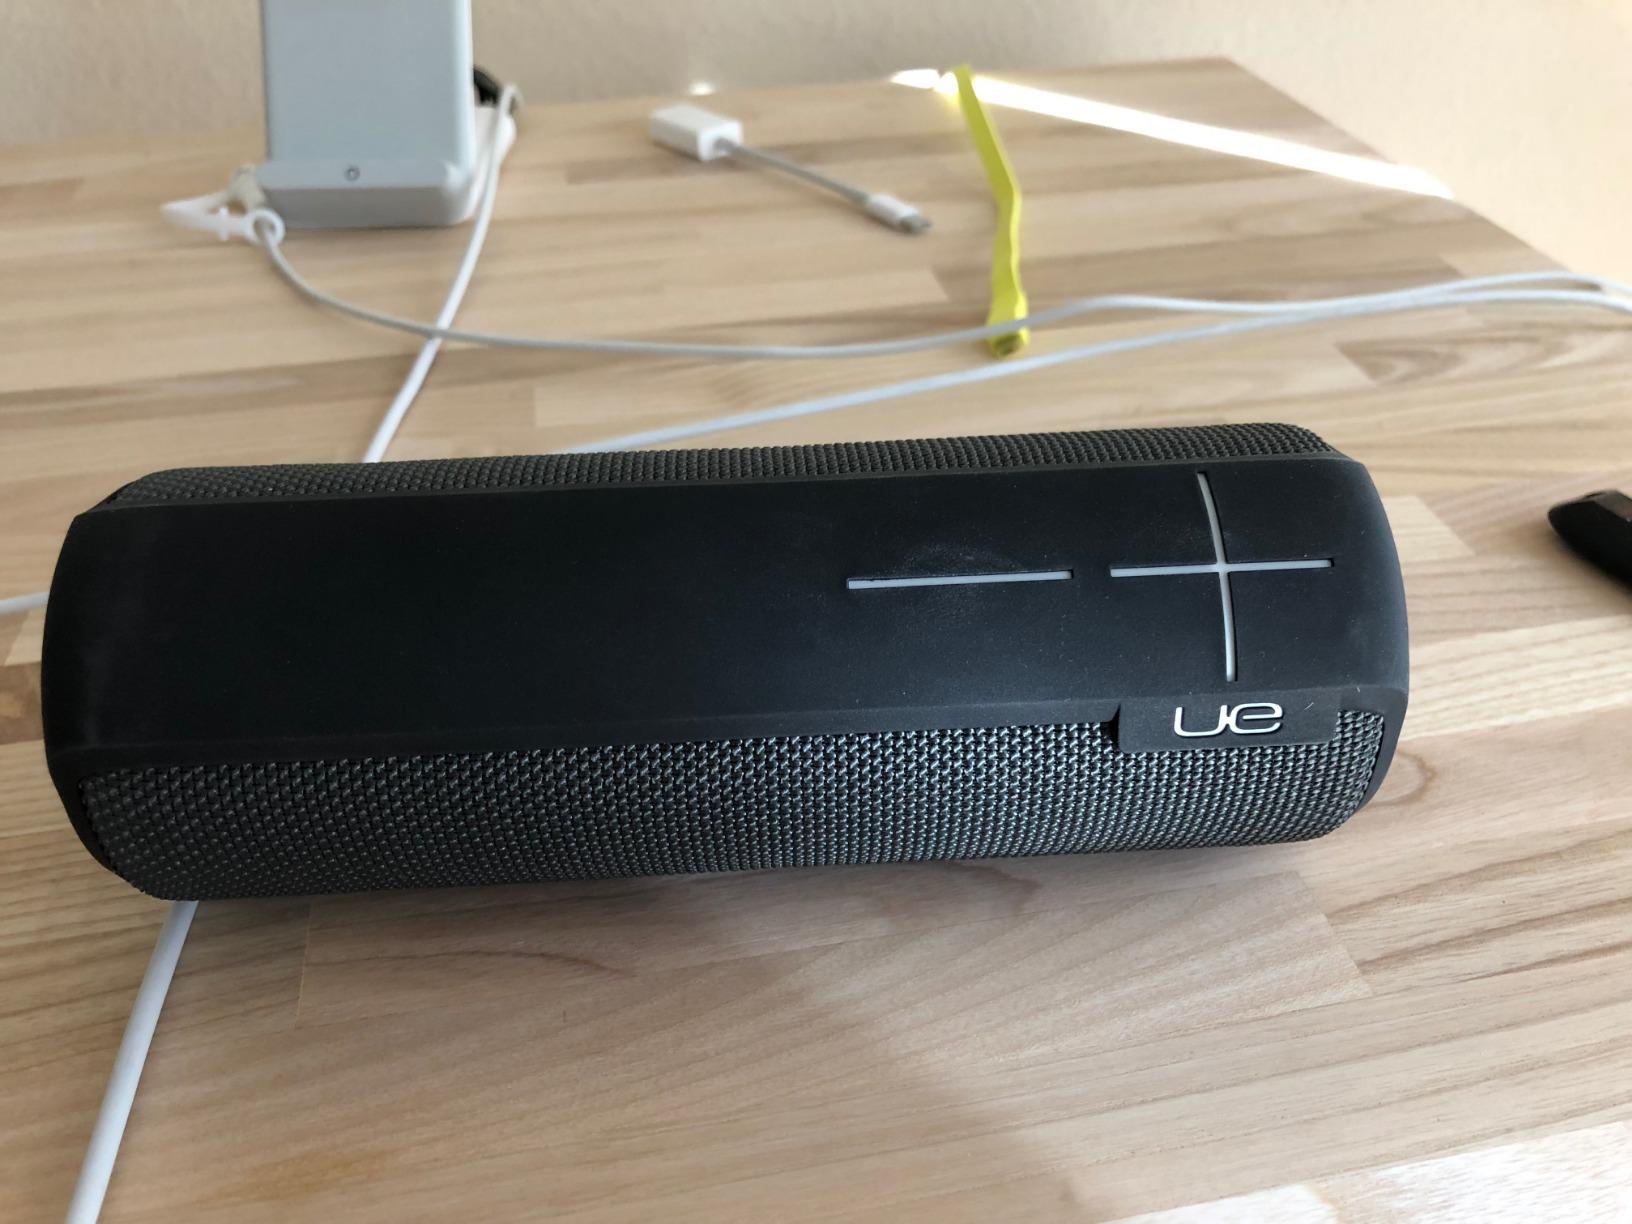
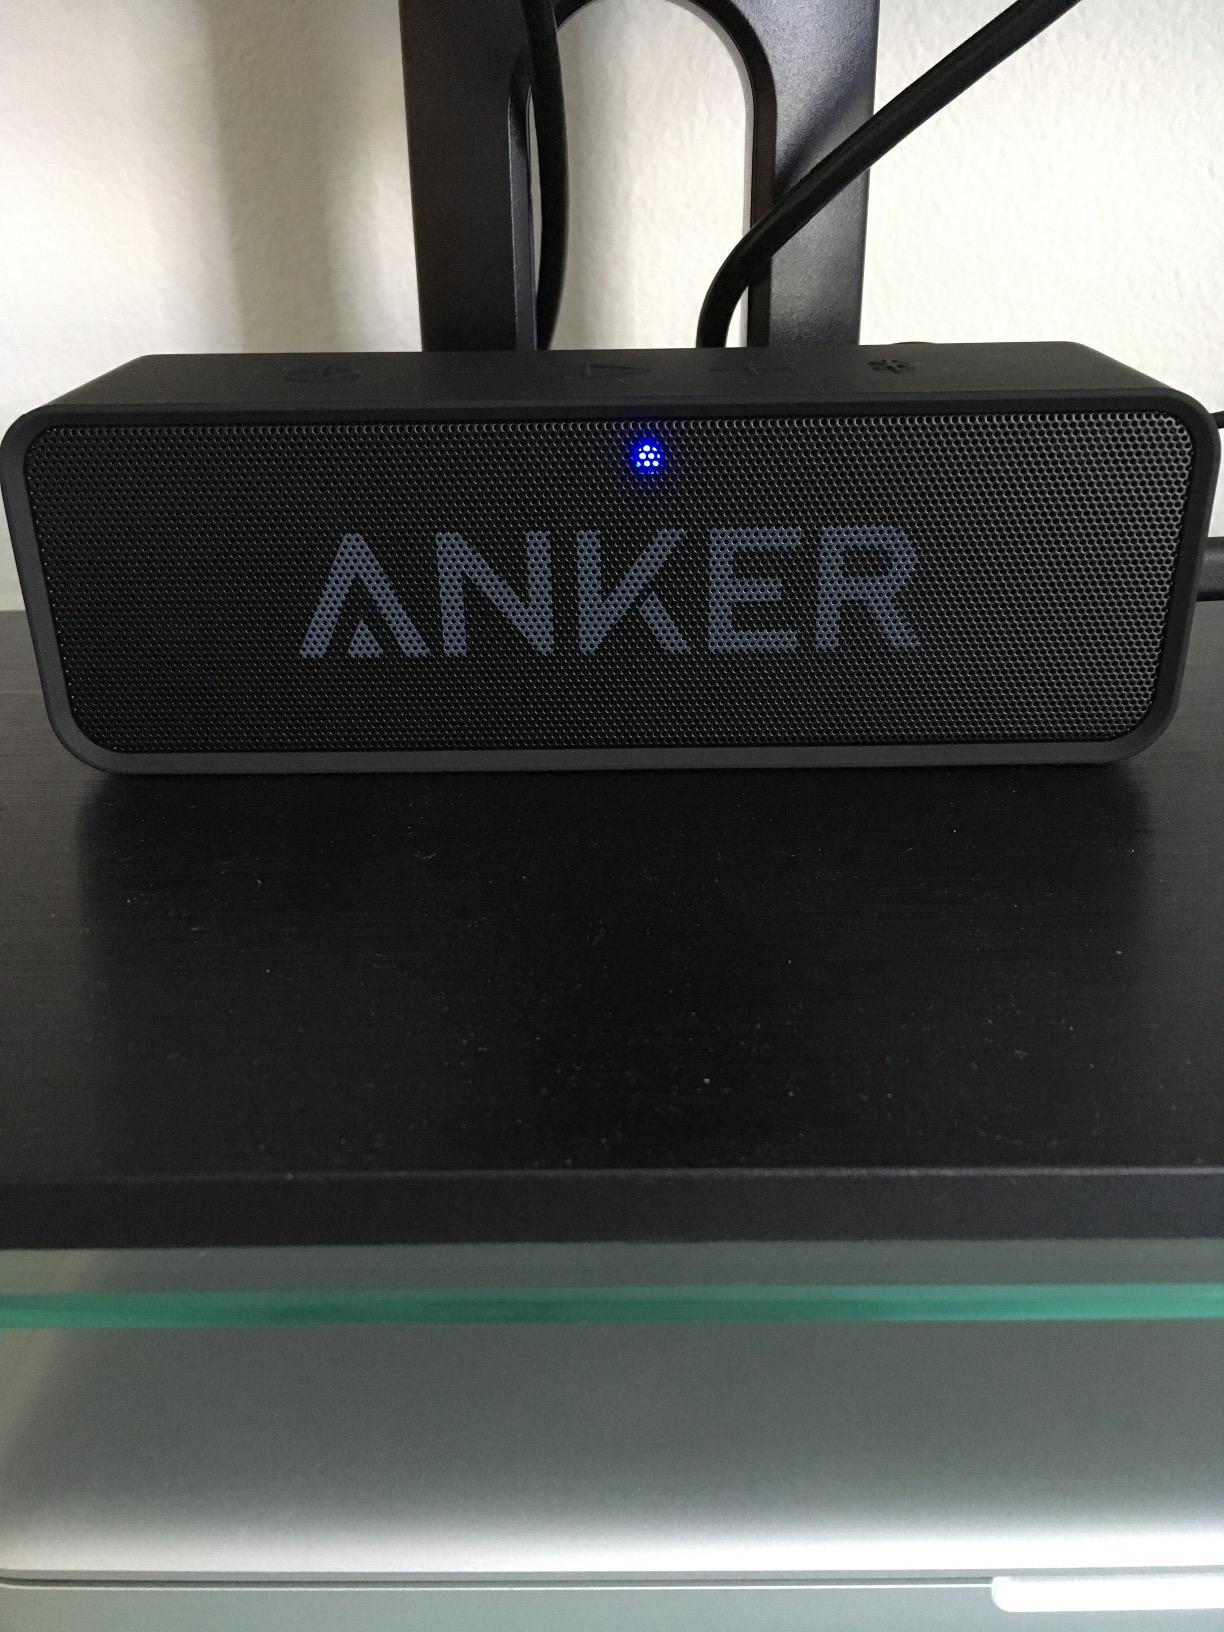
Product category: speaker
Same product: no